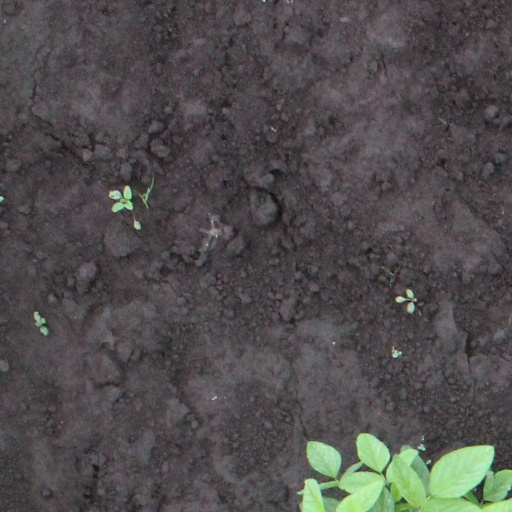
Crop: soybean